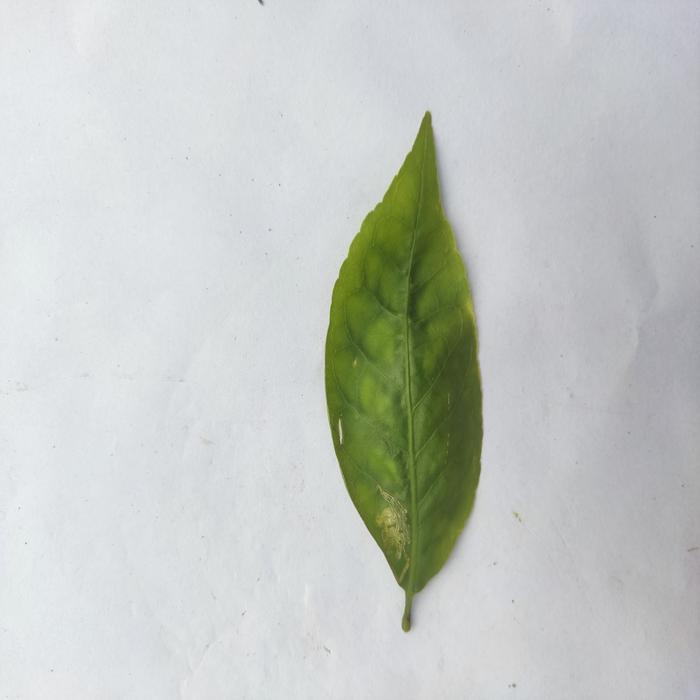
Crop: Aegle Marmelos
Leaf condition: Leaf_Spot